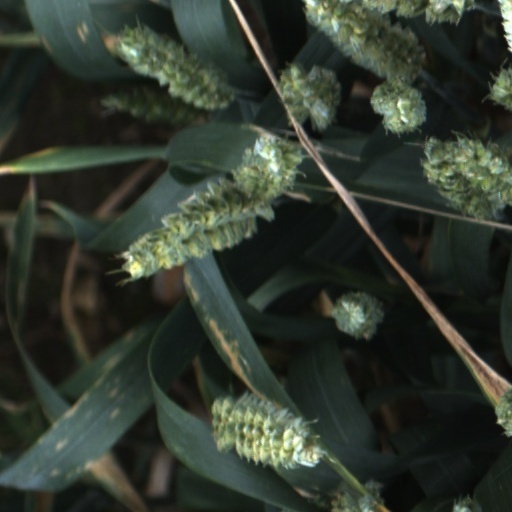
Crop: wheat